Van Halen

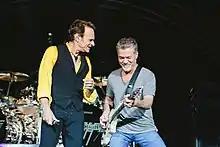
Roth and Eddie Van Halen performing live in 2015.

On February 8, 2012, Van Halen performed a "friends and family" dress rehearsal at the Forum in Inglewood, California. The show featured many classics as well as several new songs from "A Different Kind of Truth". Despite Van Halen's long lay-off between studio albums, "A Different Kind of Truth" sold 188,000 copies during its first six days of release, debuting at No. 2 on the "Billboard" 200 Albums Chart. There was an overwhelmingly positive critical and fan response to "A Different Kind of Truth", which helped to fuel the album's long run in the upper reaches of the U.S. "Billboard" 200 Album Chart; additionally, it earned the band its highest-ever charting album in the United Kingdom (debuting at No. 6).